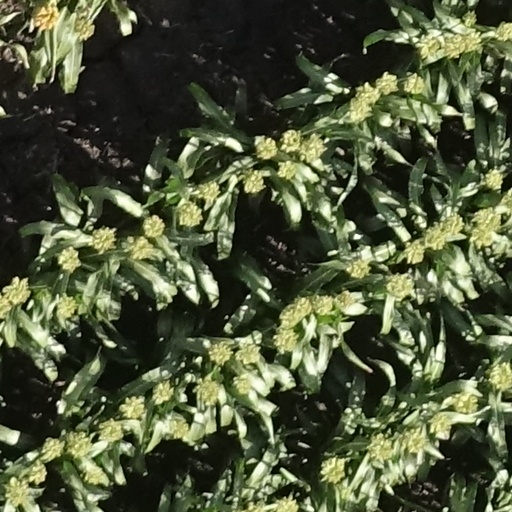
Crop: sorghum